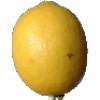
Label: Lemon 1